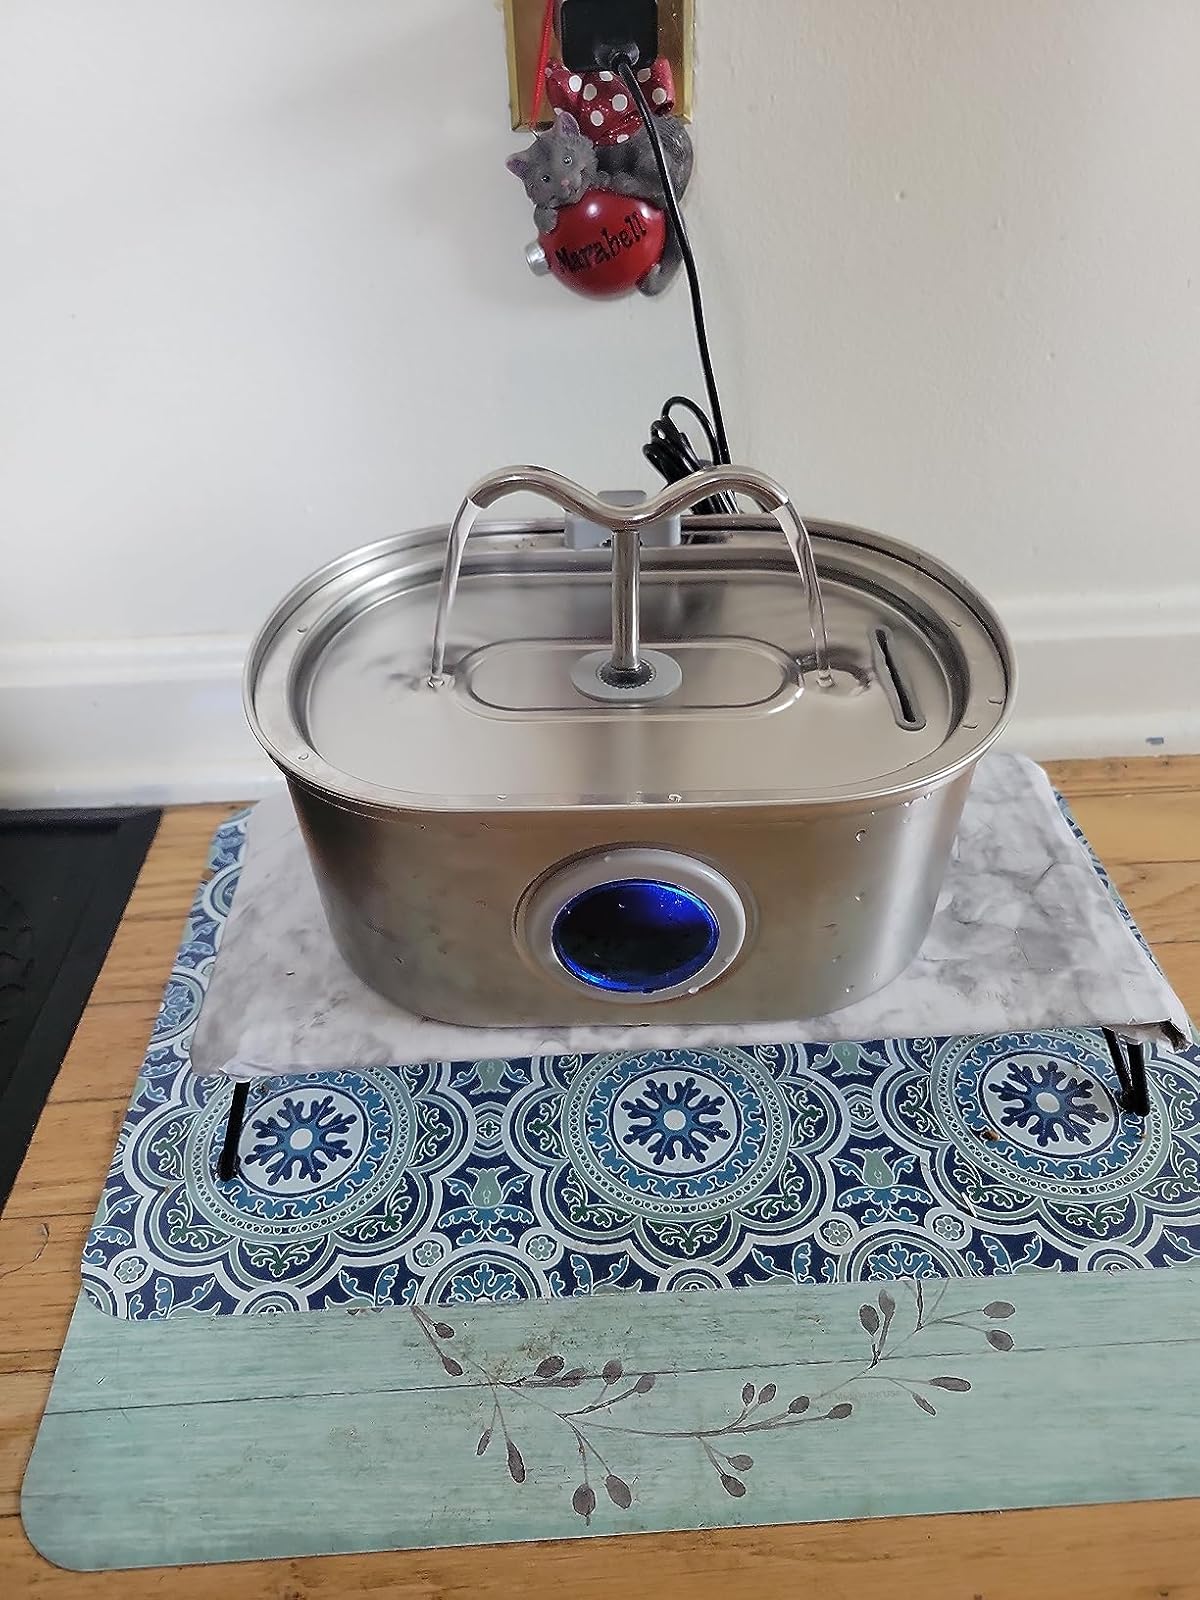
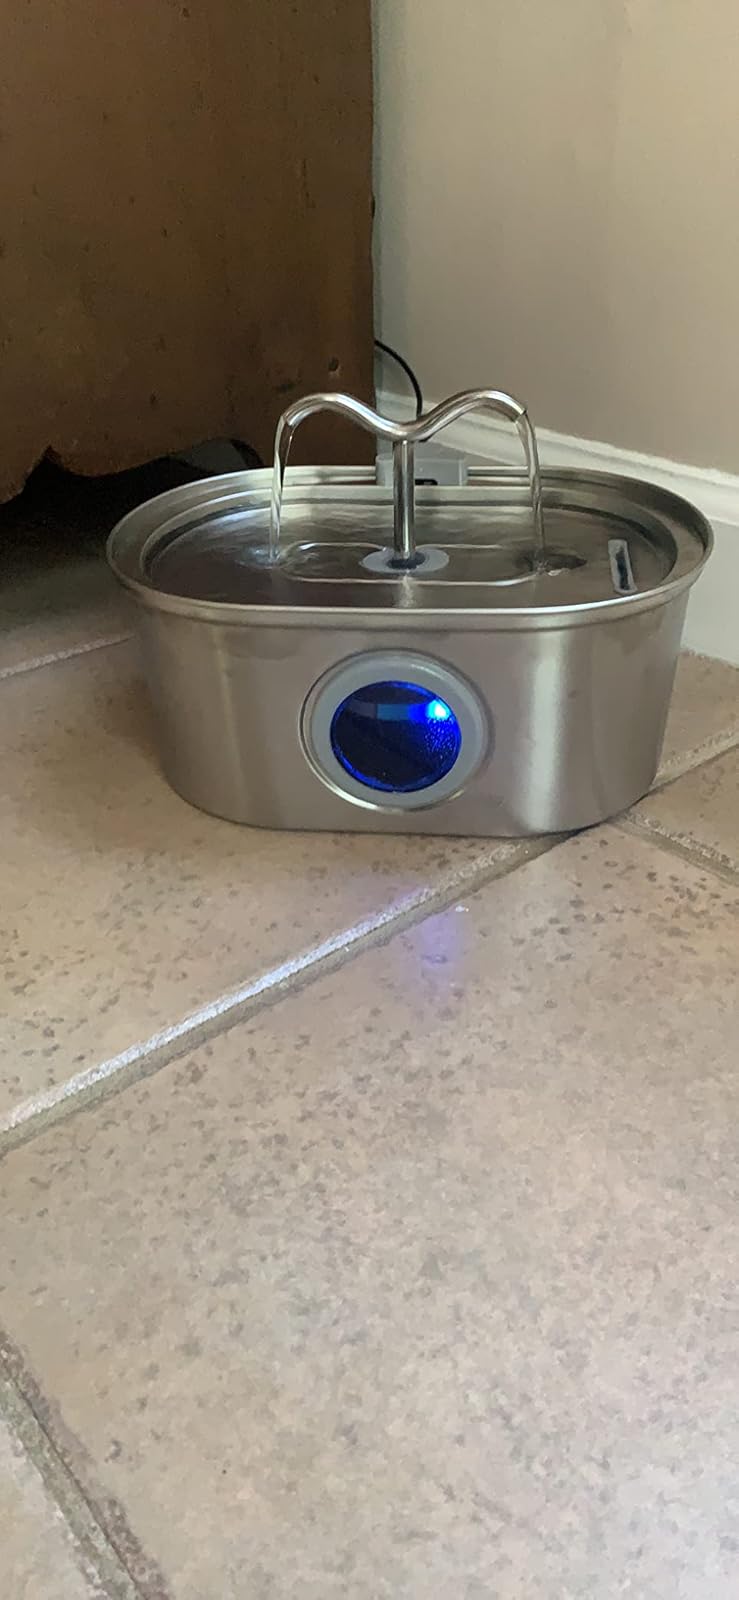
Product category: items_bowl
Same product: yes